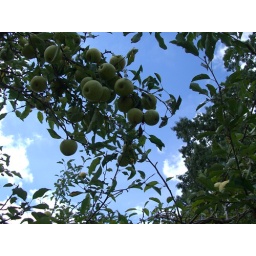
The apple tree by the Friendship house on CSM Campus